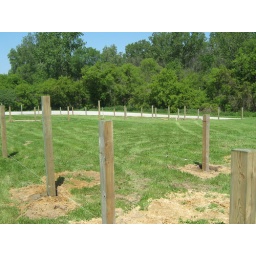
Posts in the ground before fencing is put on